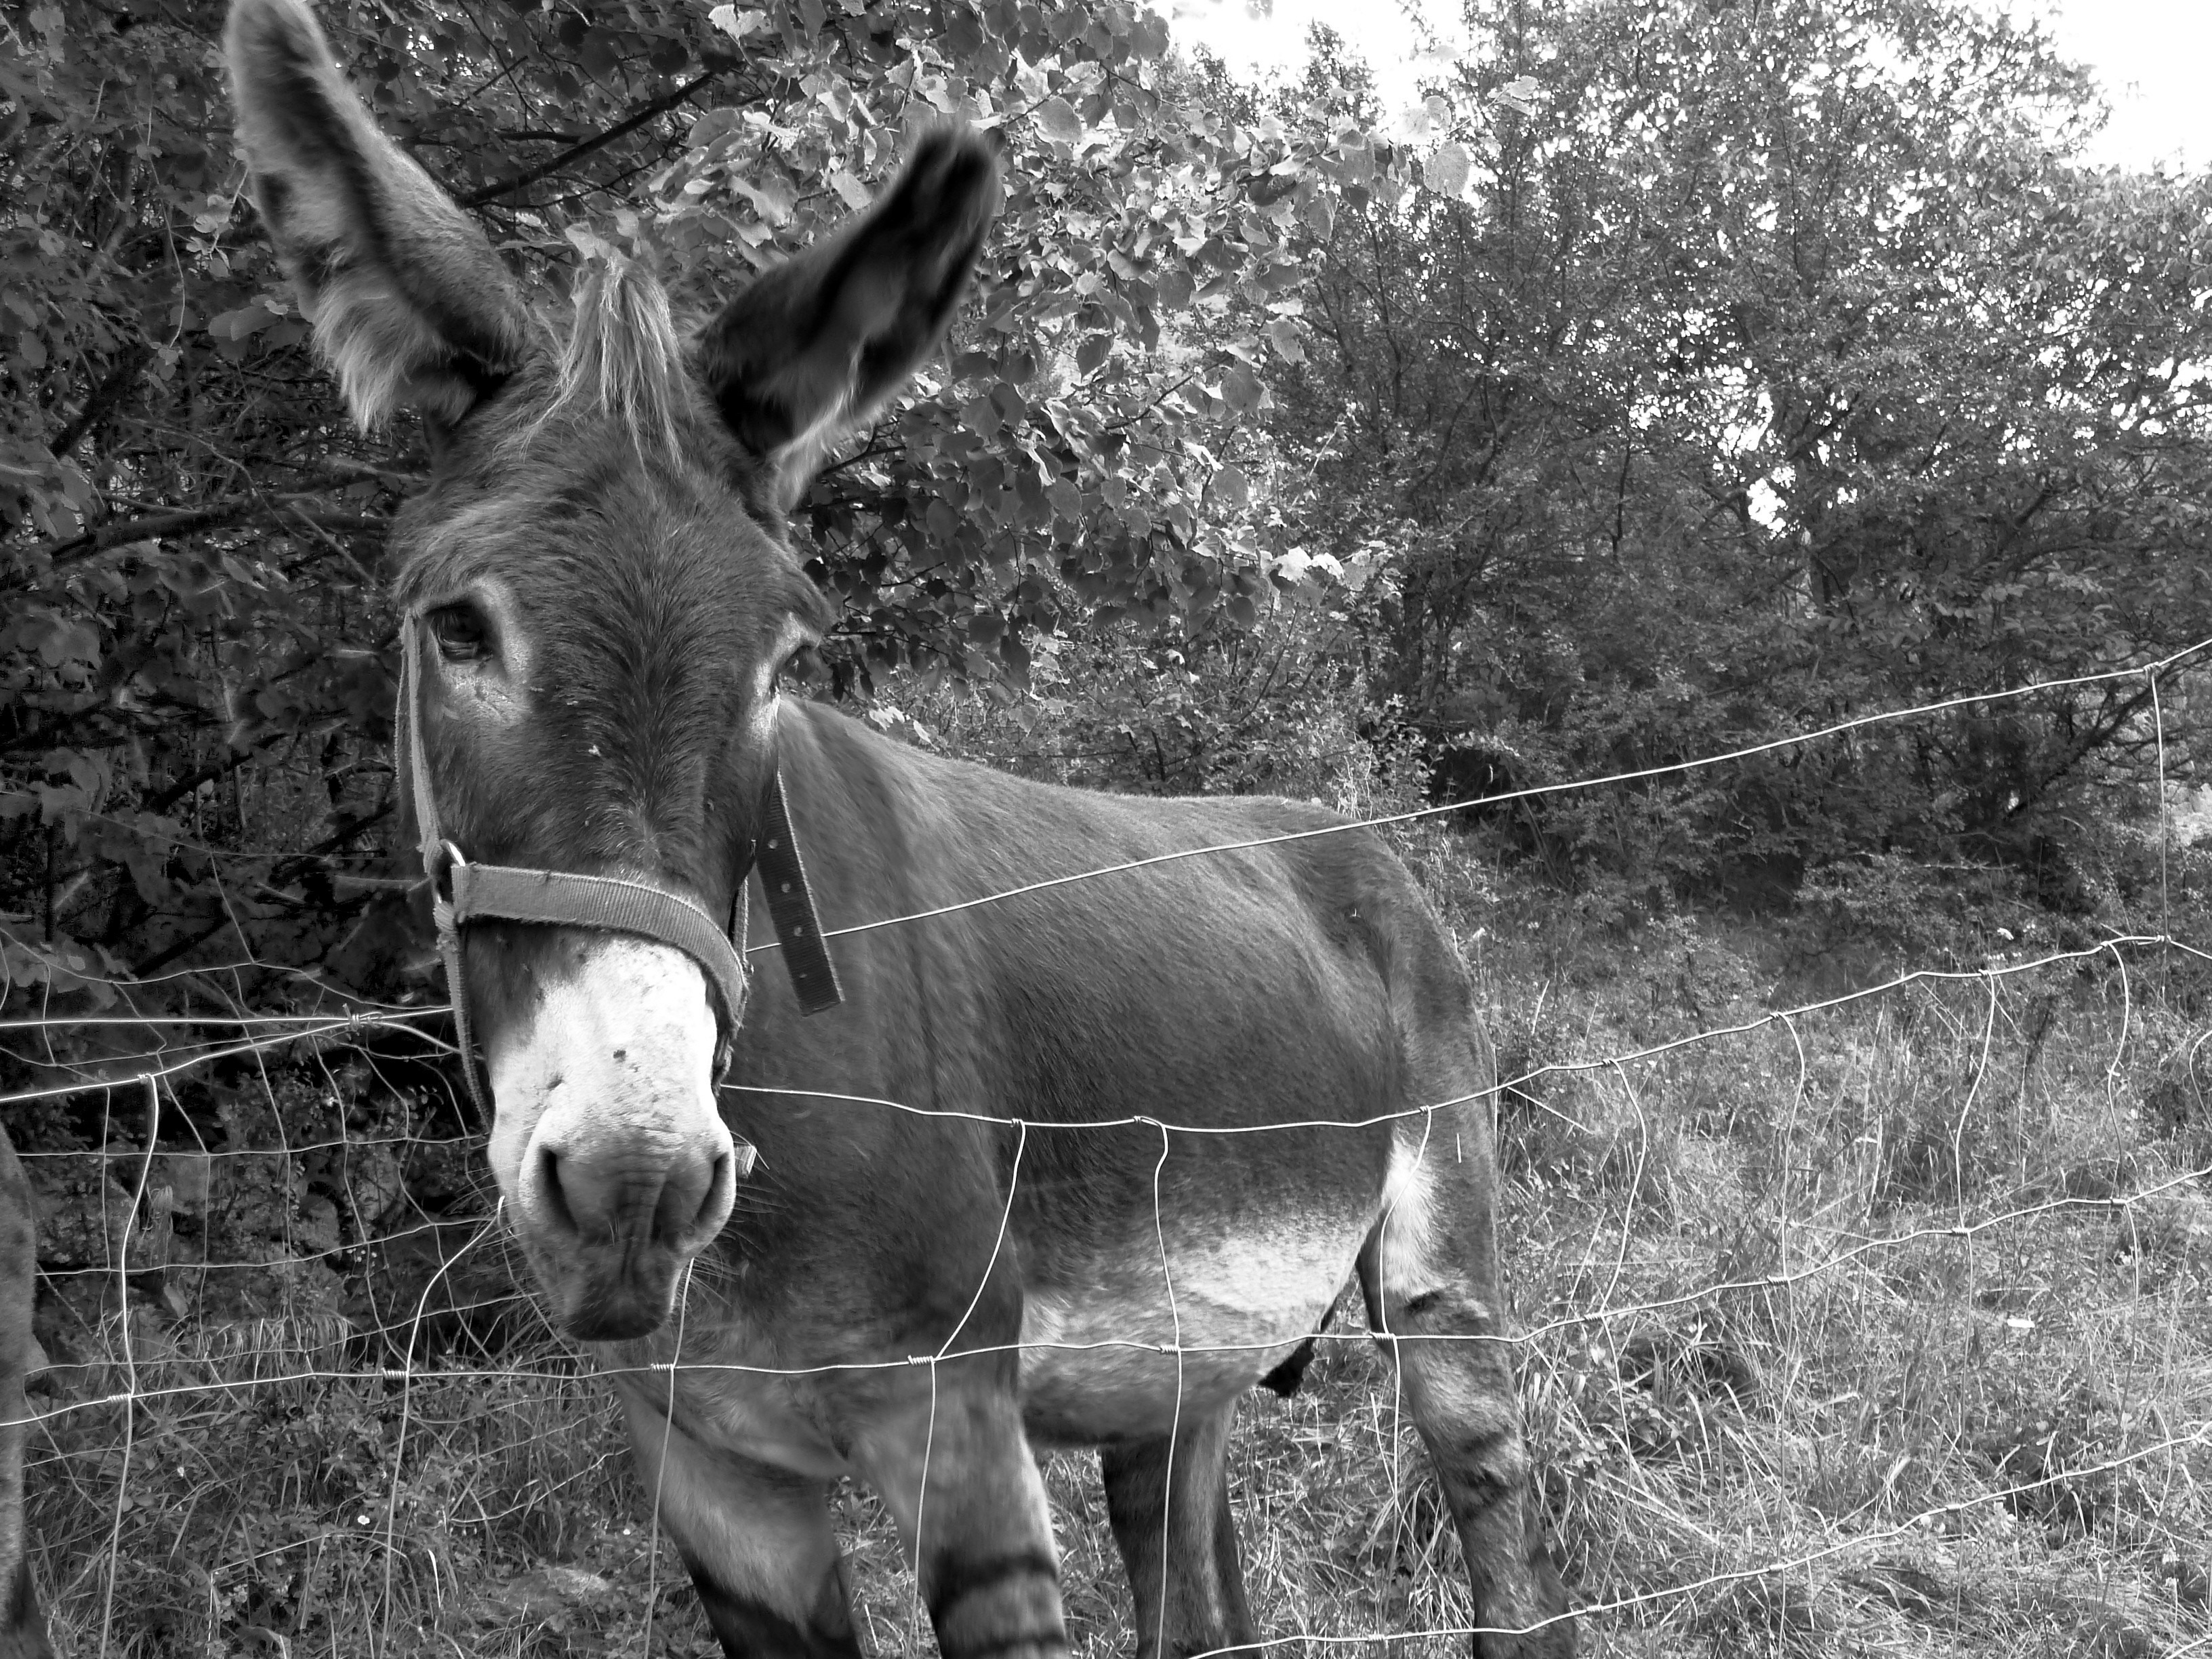
black and white, farm, animal, wildlife, horn, grazing, horse, mammal, monochrome, donkey, mare, pack animal, monochrome photography, t tu, cattle like mammal, horse like mammal